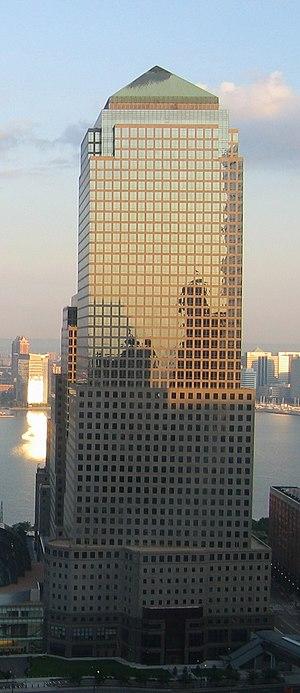
Le Three World Financial Center est un gratte-ciel situé dans le quartier de Financial District dans le sud de l'arrondissement de Manhattan, à New York.